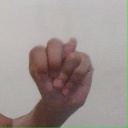
अक्षर: न